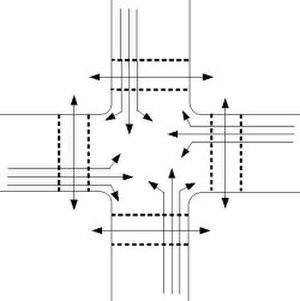
Schéma de description des 16 mouvements possibles à un carrefour Schéma créé avec OpenOffice.org, retouchée avec Gimp par Luk sous licence GFDL Luk
Un carrefour à feux est une intersection dont le trafic est réglé par des feux de signalisation lumineux pilotés par un contrôleur. Le réglage des cycles de feux doit permettre d'assurer la sécurité des automobilistes et des piétons tout en permettant un débit maximal.